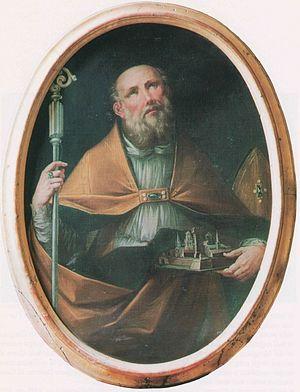
Antonio Consetti, né le 20 février 1686 à Modène et mort le 23 janvier 1766 dans la même ville, est un peintre rococo italien du XVIIIᵉ siècle actif à Modène.